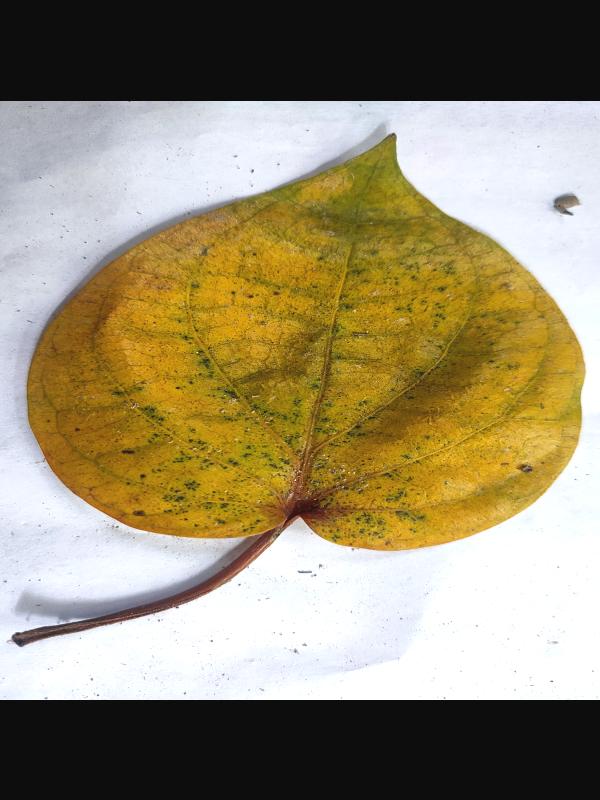
Label: Dried_Leaf